Emirate of Granada

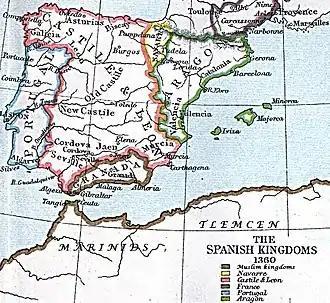
Granada and its surrounding states in 1360

The political history of the emirate was turbulent and intertwined with that of its neighbors. The Nasrids sometimes provided refuge or military aid to Castilian kings and noblemen, even against other Muslim states, while in turn the Castilians provided refuge and aid to some Nasrid emirs against other Nasrid rivals. On other occasions the Nasrids attempted to leverage the aid of the North African Marinids to ward off Castile, although Marinid interventions in the peninsula ended after Battle of Rio Salado (1340).